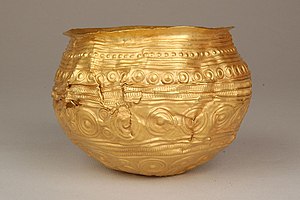
Historiska museet / Galleri fra guldrummet
Statens historiska museum, eller Historiska museet, er et museum i Stockholm i Sverige. Museet ligger i krydset Narvavägen /Linnégatan i bydelen Östermalm i Stockholm. Museumsbygningen blev bygget 1934-39 af arkitekterne Bengt Romare og Georg Scherman.